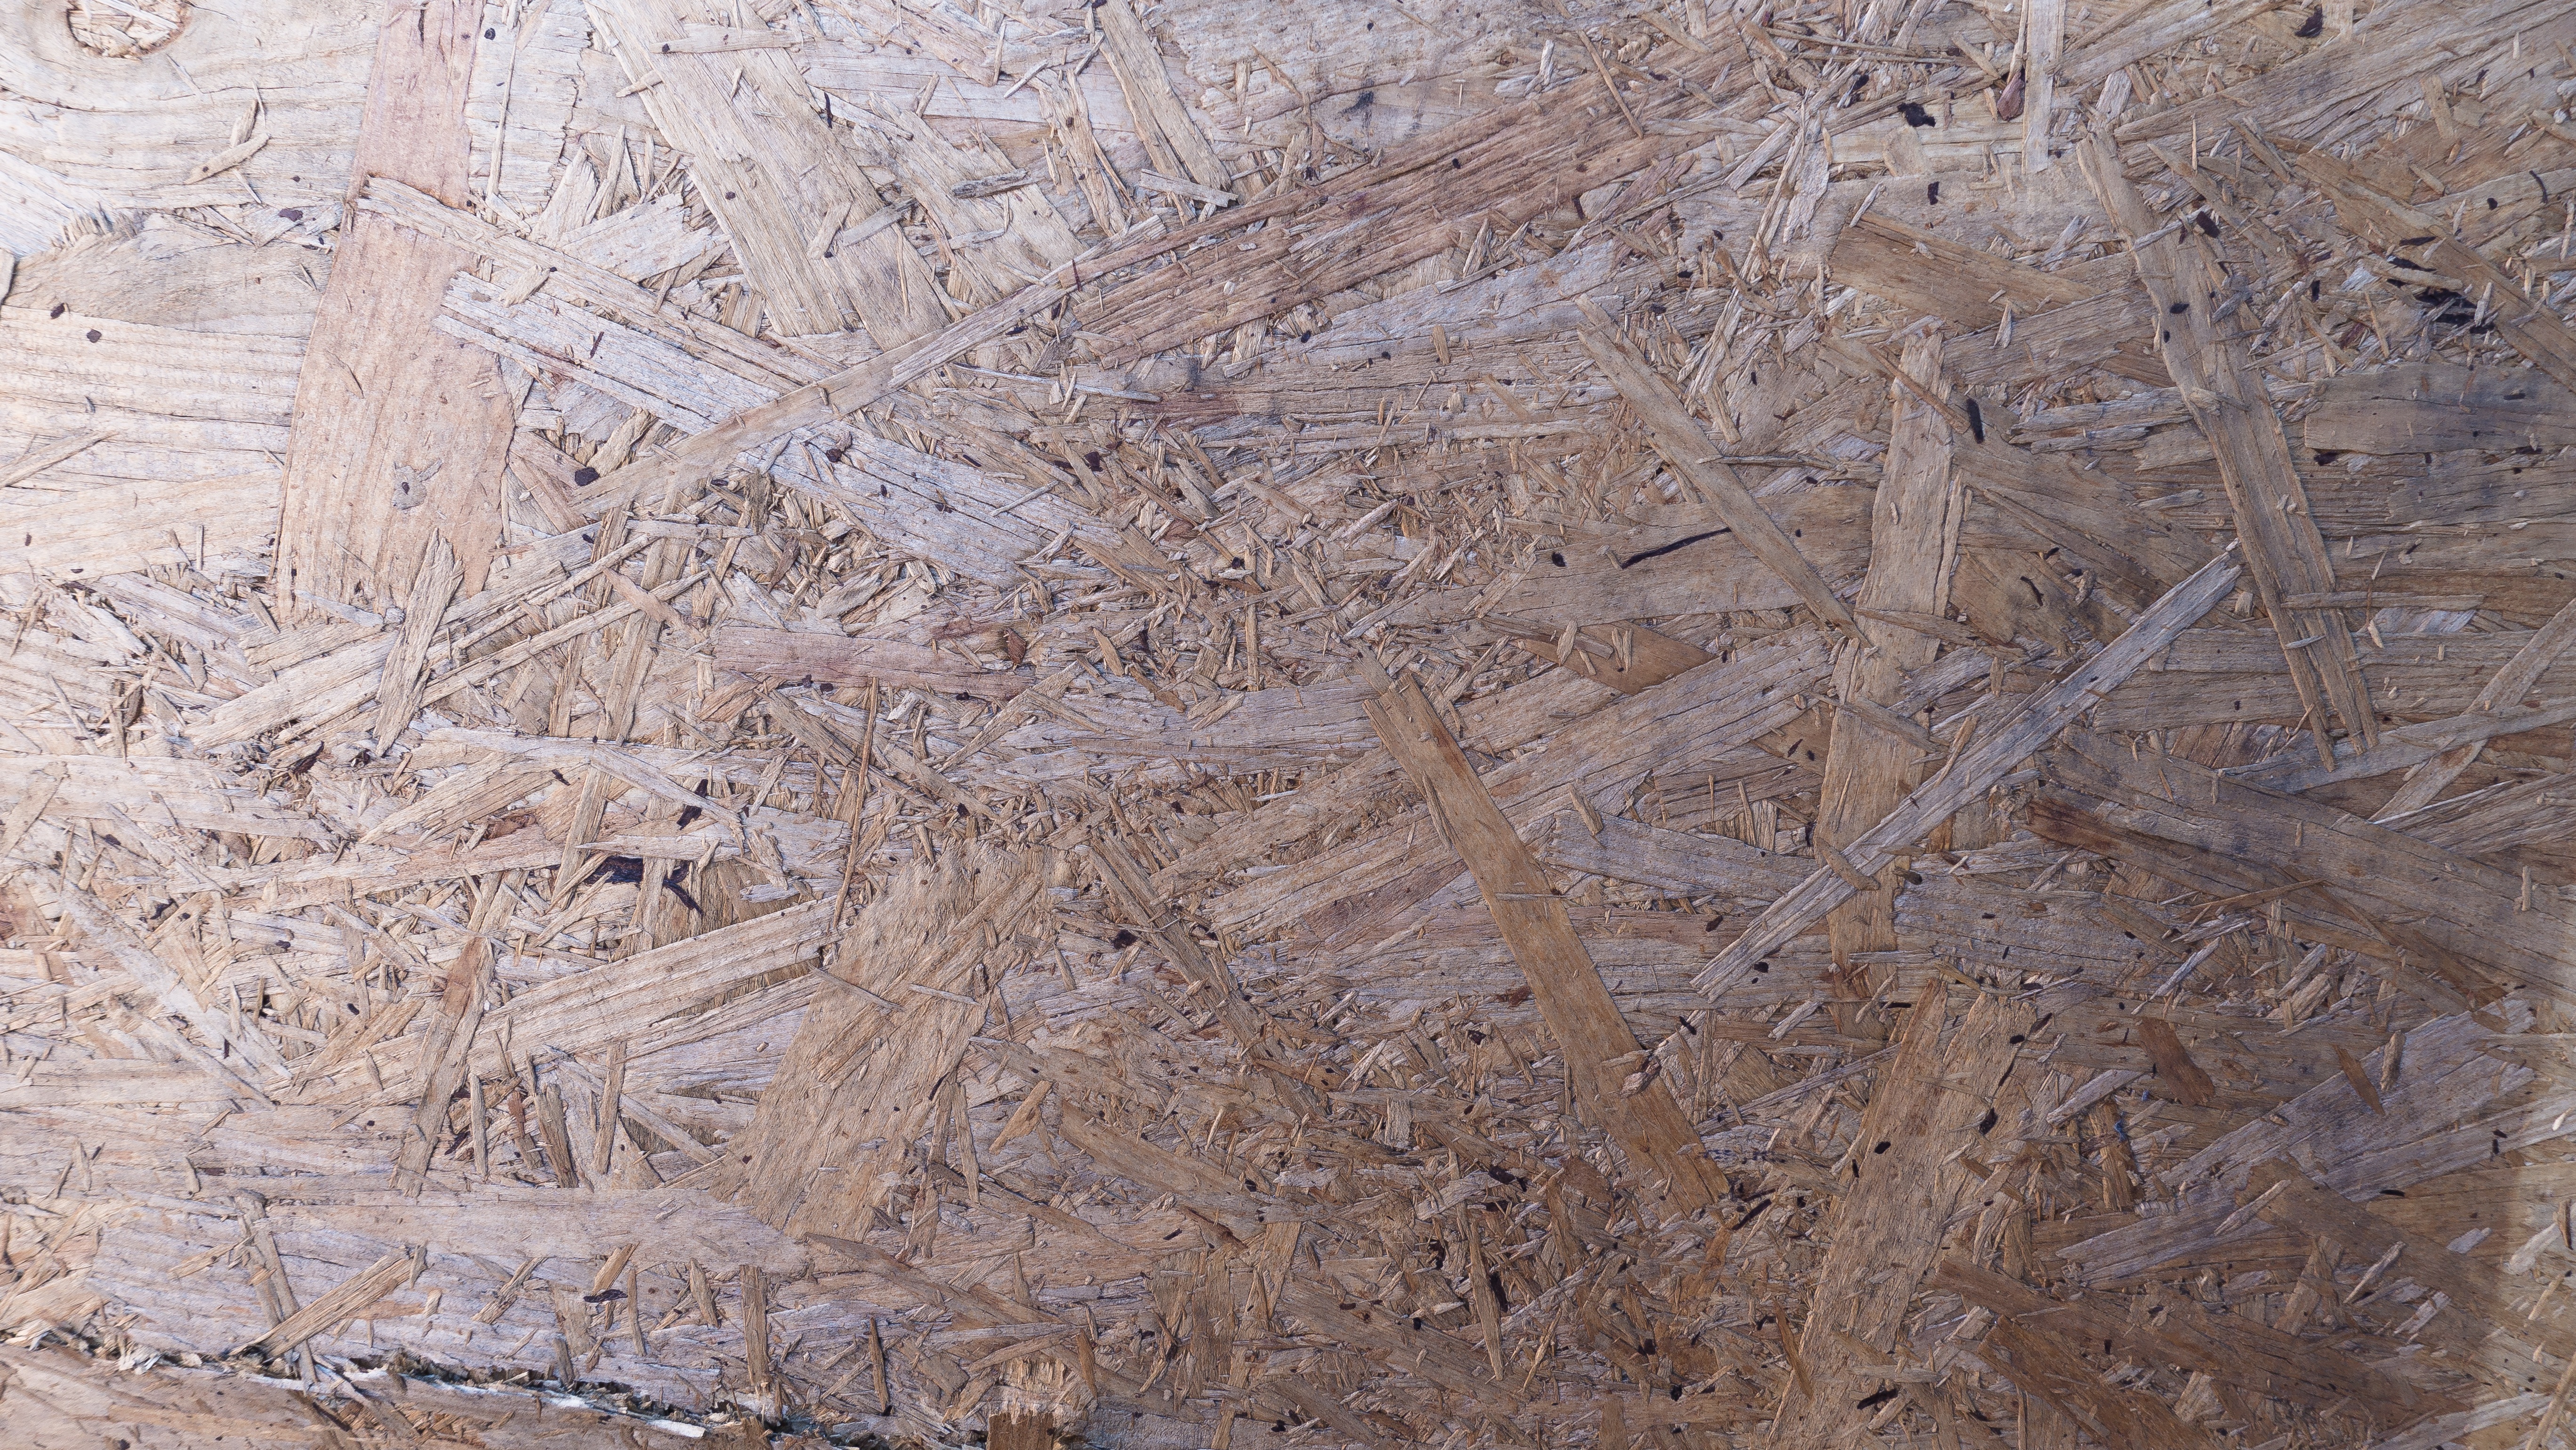
rock, board, wood, texture, floor, brown, soil, grunge, material, crate, background, geology, design, wooden, panel, chips, flooring, ancient history